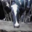
Label: cattle